Sierra Nevada Ski Station

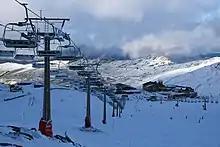
Borreguiles ski station.

The ski season normally lasts from the beginning of December until the end of April or beginning of May. The existence of artificial snow machines mean that the resort can open for skiing even when there is no natural snow. Andalusia has a very high proportion of sunny days even in the winter and usually it is possible to ski with beautiful blue skies and warm temperatures.